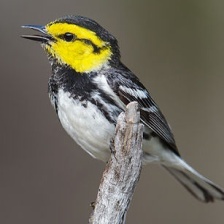
Species: GOLDEN CHEEKED WARBLER
Scientific name: SETOPHAGA CHRYSOPARIA